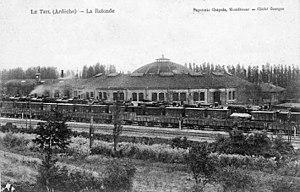
Carte postale du début des années 1900, montrant une des deux rotondes de la gare du Teil.
La gare du Teil est une ancienne gare ferroviaire française de la ligne de Givors-Canal à Grezan, située sur le territoire de la commune du Teil, dans le département de l'Ardèche en région Auvergne-Rhône-Alpes.